Horace M. Hale

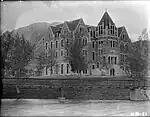
Hale Science Building

The Hale Science Building in Boulder, Colorado, was named in his honor. Construction of the building had begun during his term as president of the University of Colorado.